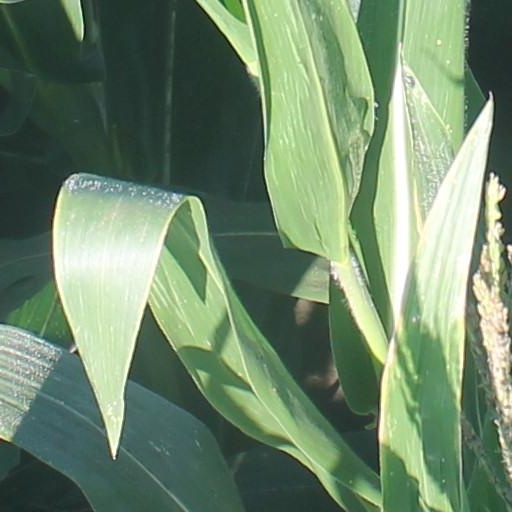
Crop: maize; corn